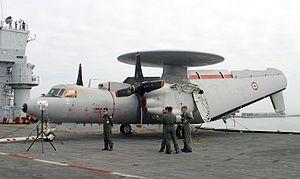
Le Charles de Gaulle est un porte-avions de la Marine nationale française, dont il est le bâtiment majeur et la pièce maîtresse. Il est le premier et unique bâtiment de combat de surface à propulsion nucléaire construit en Europe occidentale. En 2019, la France est le seul pays, en dehors des États-Unis, à avoir terminé la construction d'un porte-avions à propulsion nucléaire.
L'aéronautique navale est la composante aérienne d'une marine militaire. Familièrement appelée l'Aéro dans la Marine française, elle est parfois désignée de manière incorrecte par le terme aéronavale.
Le Grumman E-2 Hawkeye est un avion de surveillance aérienne et de commandement aéroporté ou AWACS développé par le constructeur américain Grumman et initialement embarqué à bord des porte-avions de la marine américaine. Mis en service en 1964, il a depuis été exporté vers plusieurs pays.